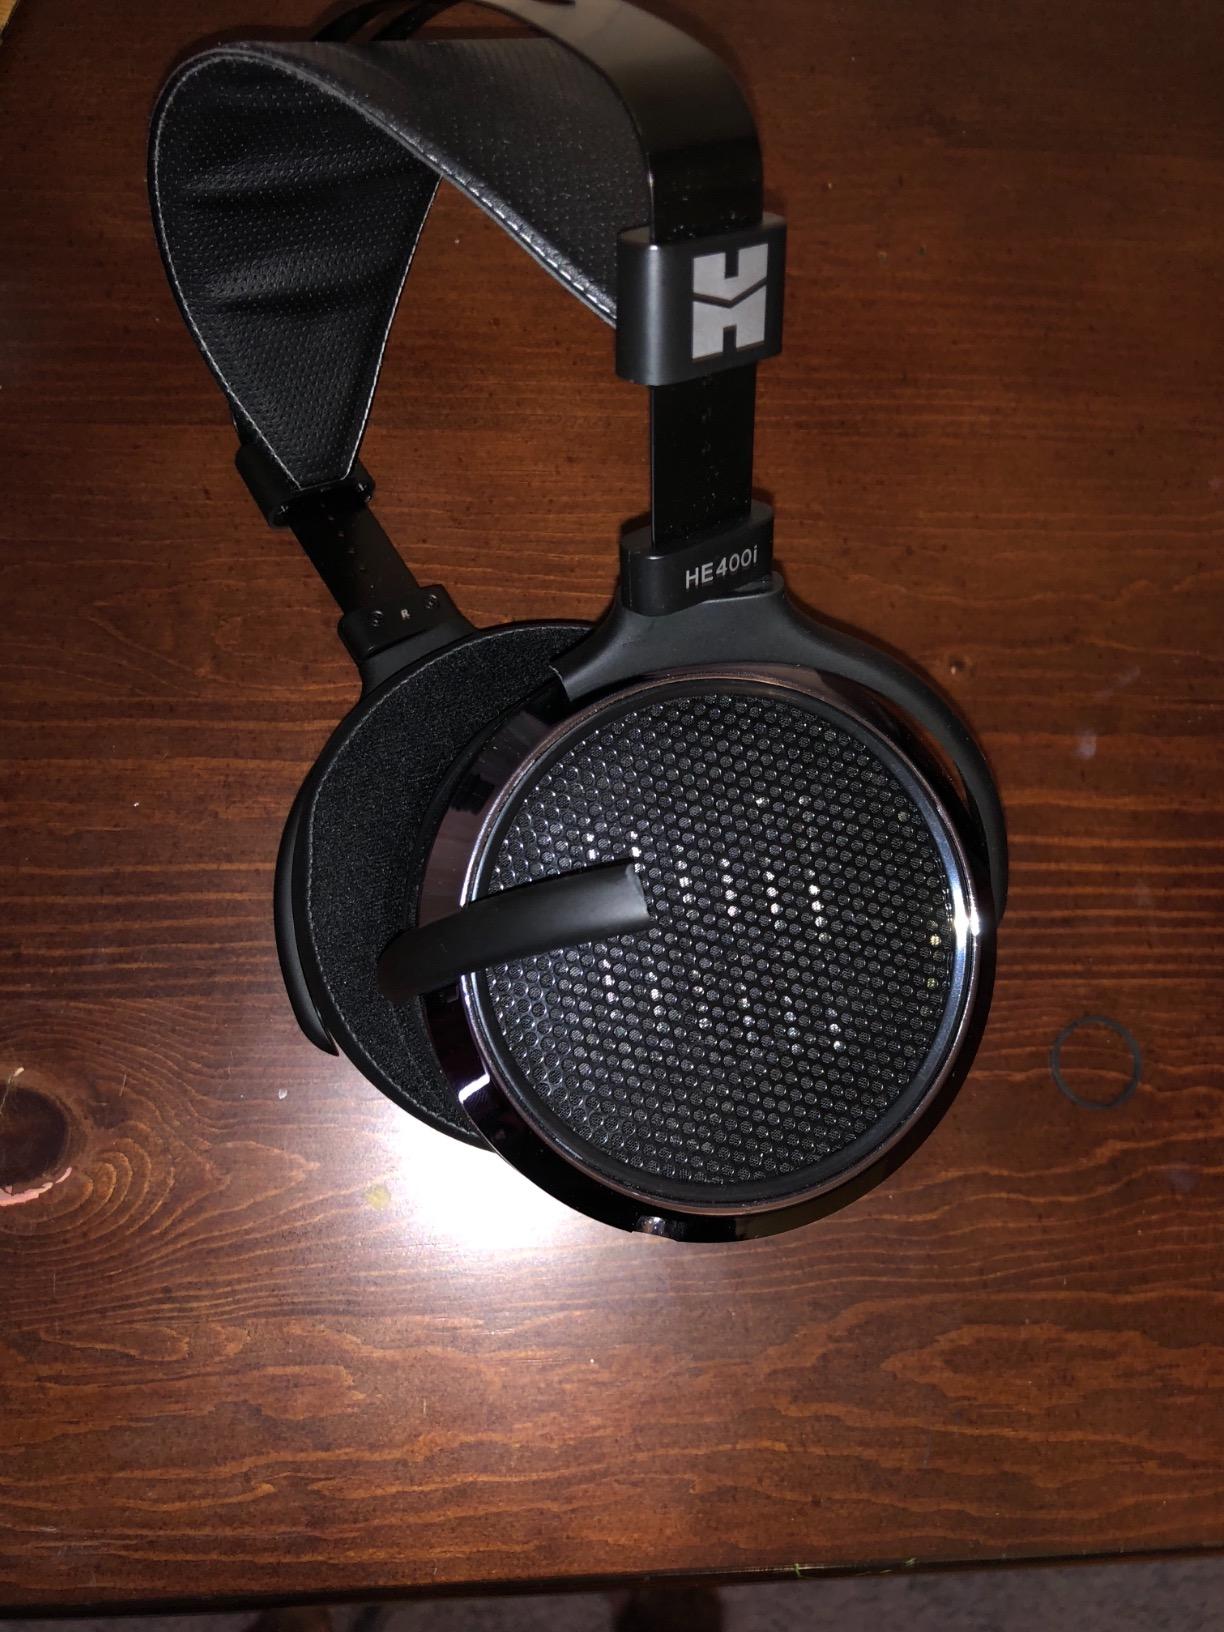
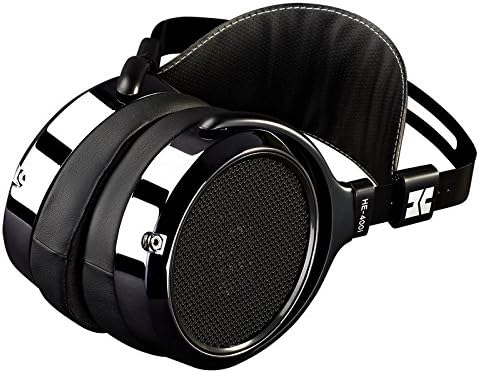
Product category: headphones
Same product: yes